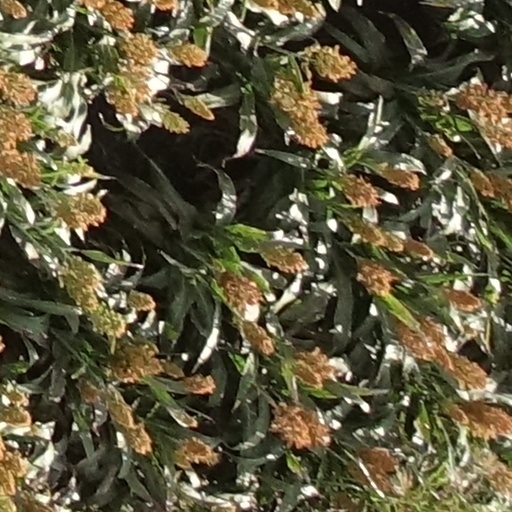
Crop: sorghum